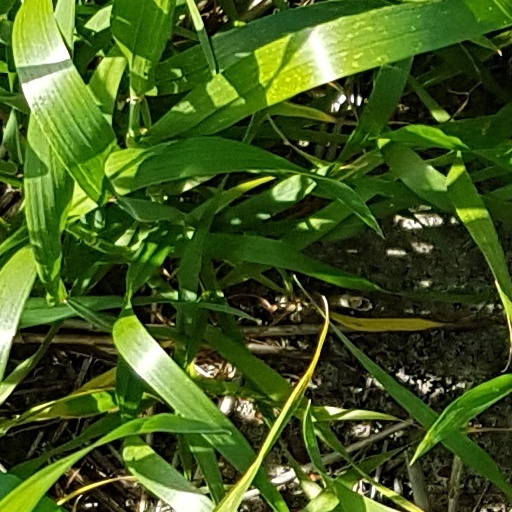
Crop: wheat